Big Brother (Israeli TV series)

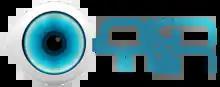

Big Brother (Transliteration:) is the Israeli version of the international reality television franchise "Big Brother" created by producer John de Mol Jr. in 1997. The show began broadcasting in 2008, following the premise of other versions of the format, the show features a group of contestants, known as "Housemates," who live together in a specially constructed house that is isolated from the outside world. The housemates are continuously monitored during their stay in the house by live television cameras as well as personal audio microphones. Throughout the competition, housemates are evicted from the house. The last remaining Housemate wins the competition and is awarded a cash prize.